Jansenism

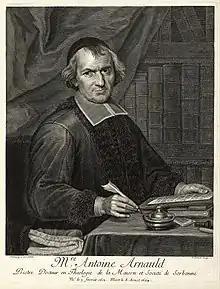
Antoine Arnauld (1612–1694) became the leader of the Jansenists following Vergier's death in 1643.

By allying with the Protestant princes against the Roman Catholic princes in the Thirty Years' War, Richelieu aroused the suspicion of the devout Jansenists, leading Vergier to condemn openly his ("R.'s") foreign policy. For this, Vergier was imprisoned in the Bastille in May 1638. The debate on the role of contrition and attrition in salvation was also one of the motives for his imprisonment. Vergier was not released until after Richelieu's death in 1642, and he died shortly thereafter, in 1643.